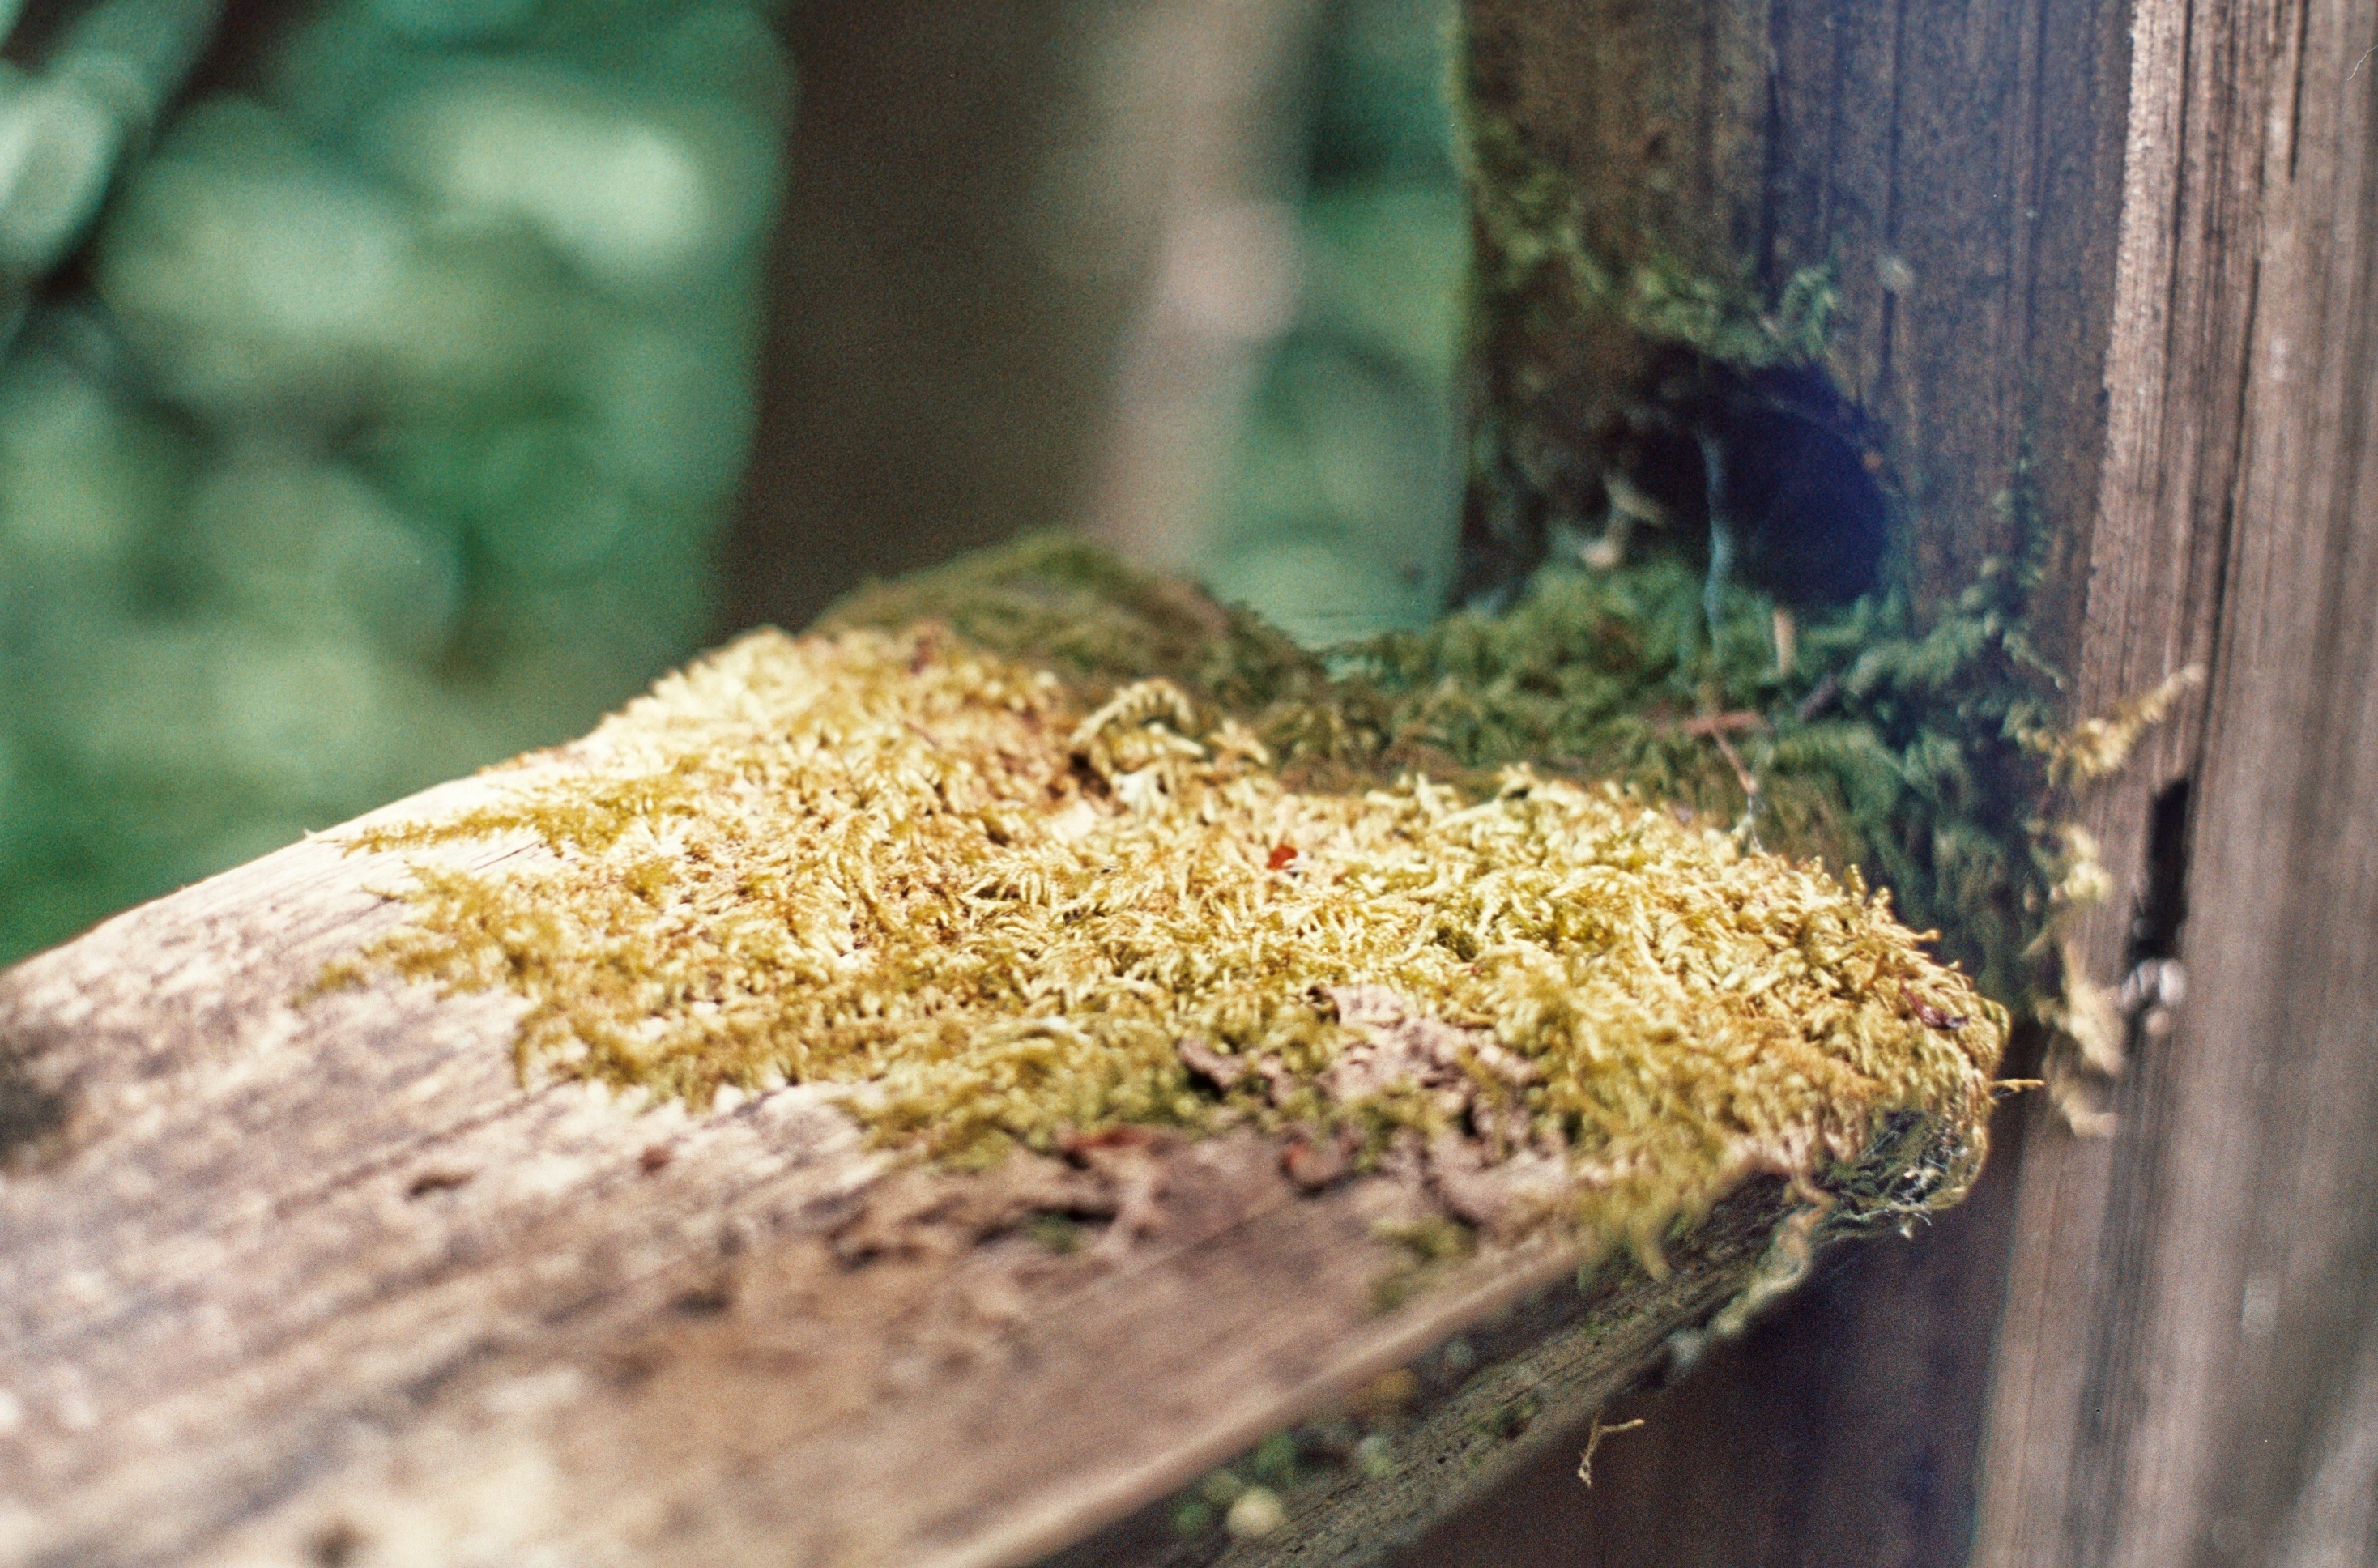
tree, nature, grass, light, plant, wood, leaf, flower, moss, wildlife, green, crop, insect, soil, agriculture, flora, fauna, close up, dof, macro photography, grass family